Royal Cortissoz

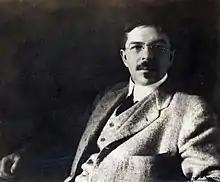
Royal Cortissoz, 1920

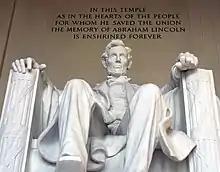
Cortissoz wrote the epitaph carved above the "Abraham Lincoln" statue in the Lincoln Memorial

Royal Cortissoz (February 10, 1869 – October 17, 1948) was an American art historian and, from 1891 until his death, the art critic for the "New York Herald Tribune". During his tenure at the newspaper, he consistently championed traditionalism and decried modernism. Of the latter, he once wrote, "It will someday prove a kind of Victorian 'dud', with a difference, obviously, but a 'dud' just the same."